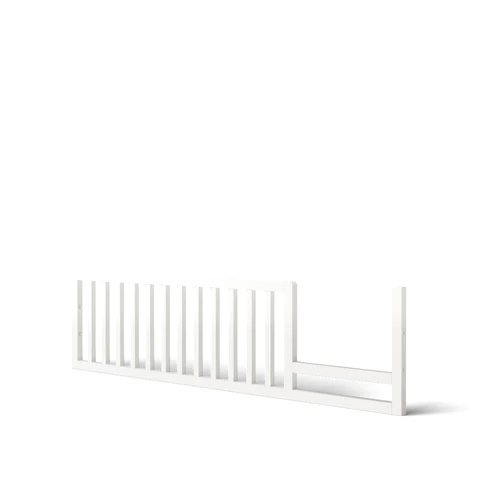
Quadro Toddler Rail
Made in Europe 100% Solid hardwood Adjustable shelves Non-toxic, water-based and organic oil finishes No Formaldehyde or VOC emissions GREENGUARD Gold Certified
Brand: Romina
Category: Furniture > Baby & Toddler Furniture > Crib & Toddler Bed Accessories > Crib Bumpers & Liners > Teething Rail Covers